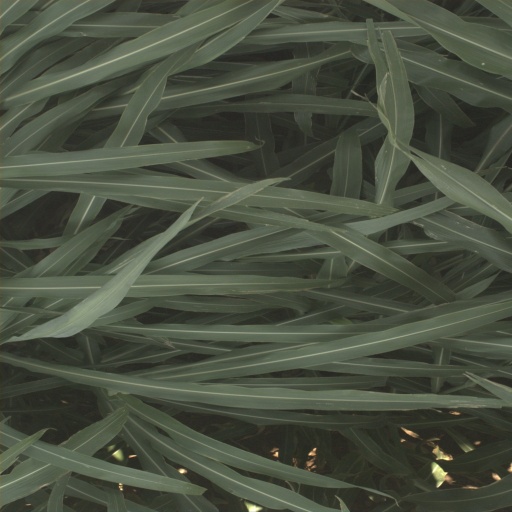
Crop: sorghum